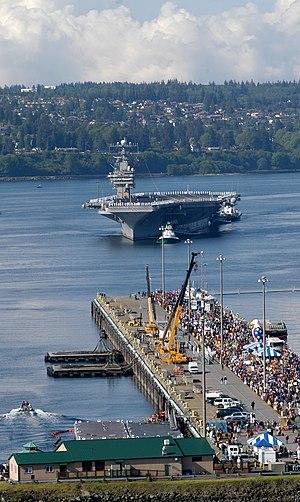
La base navale d’Everett est une base de la marine américaine située à Everett, sur le côté nord-est de Puget Sound, à 40 km au nord de Seattle. La base est le port d'attache d’un Carrier strike group. La base d’Everett est le foyer de deux destroyers lance-missiles de classe Arleigh Burke, de deux frégates de classe Oliver Hazard Perry, d’un porte-avions à propulsion nucléaire de classe Nimitz, l’USS Nimitz, de deux navires de l'United States Coast Guard. Il y a environ 6000 marins et personnes situés sur la base navale d’Everett et 350 marins sont directement affectés à la base elle-même.